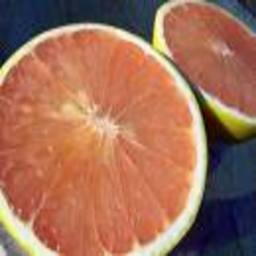
Label: Orange